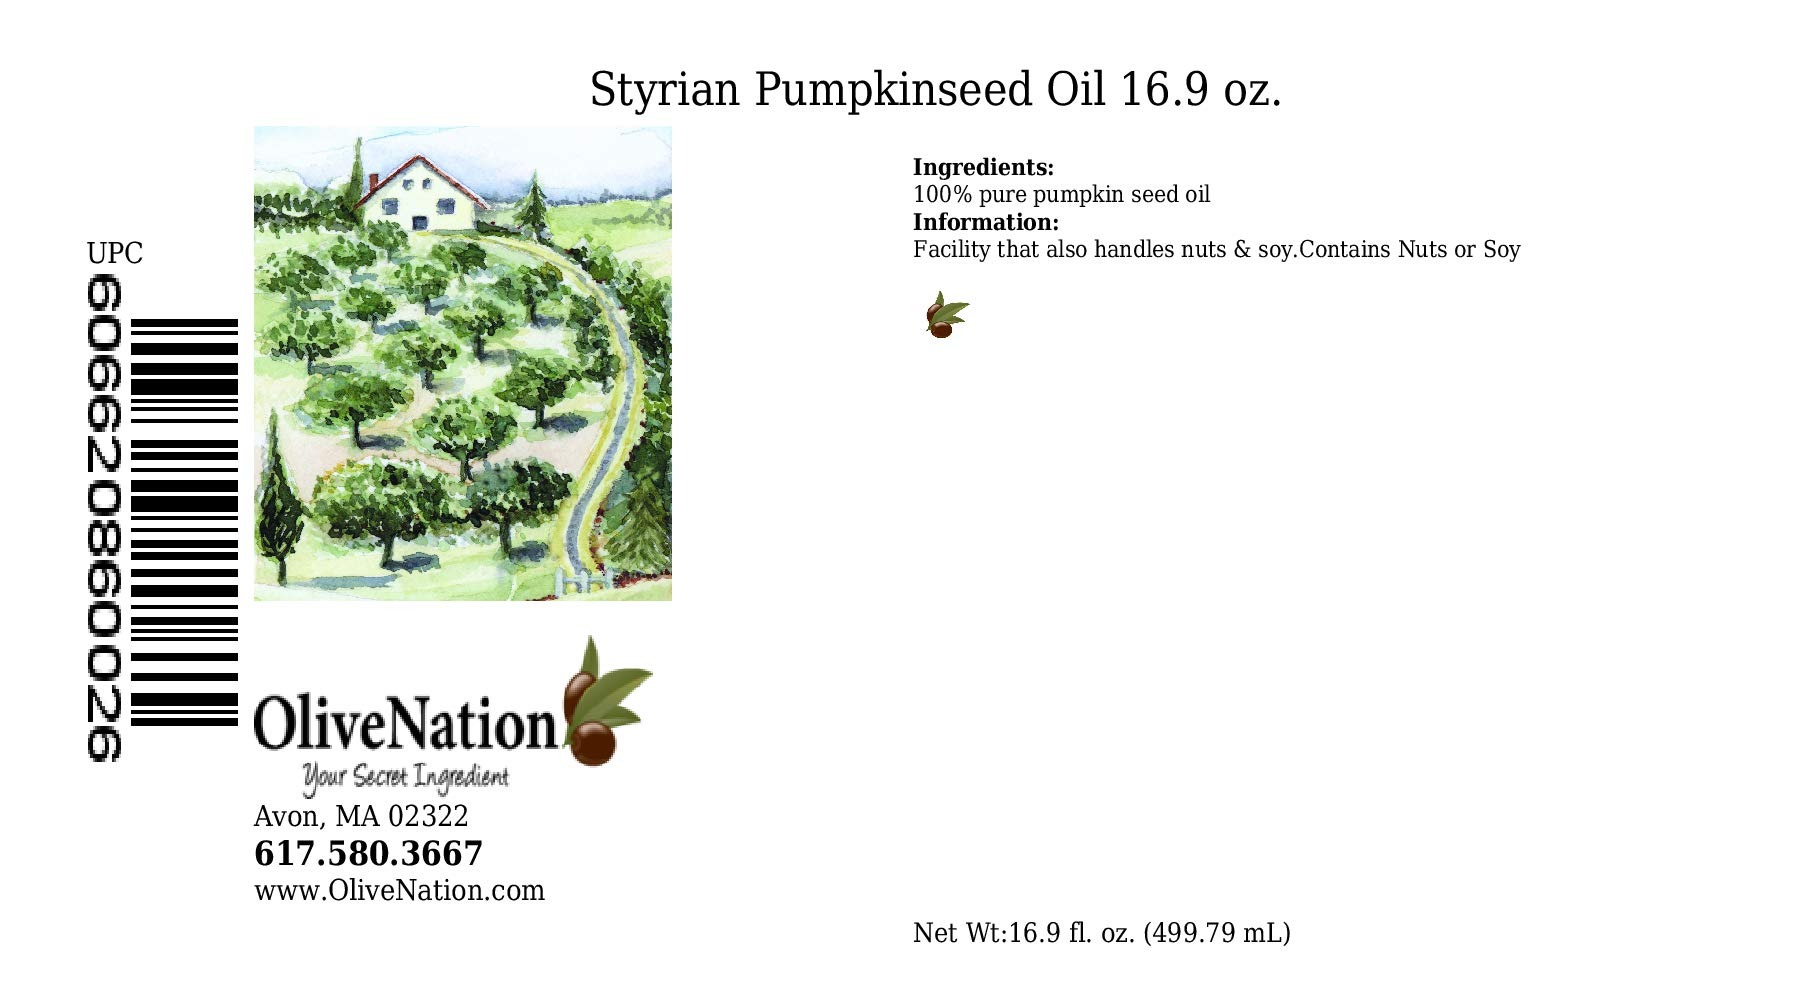
Item Name: Castelmuro Styrian Pumpkinseed Oil from OliveNation for Sweet or Savory Dressings, Sauces - 16.9 ounce bottle
Bullet Point 1: Castelmuro Styrian Pumpkinseed Oil from OliveNation, Use in Cheese, Foie Gras, Truffles, Wagyu Steaks, Baking Products, Spices, Oils, Balsamic Vinegars
Bullet Point 2: 100 Percent Styrian Pumpkinseed Oil Is Aromatic And Rich In Flavor
Bullet Point 3: Made from Styrian Pumpkin Seeds That are Dried and then Roasted
Bullet Point 4: Styrian Pumpkins Have Hull-Less, Nutritious Seeds
Bullet Point 5: Pumpkin Seed Oil Is High In Antioxidants, Monounsaturated Fat Content And Vitamins Such As A, C And D
Value: 16.9
Unit: Ounce

Price: 43.37